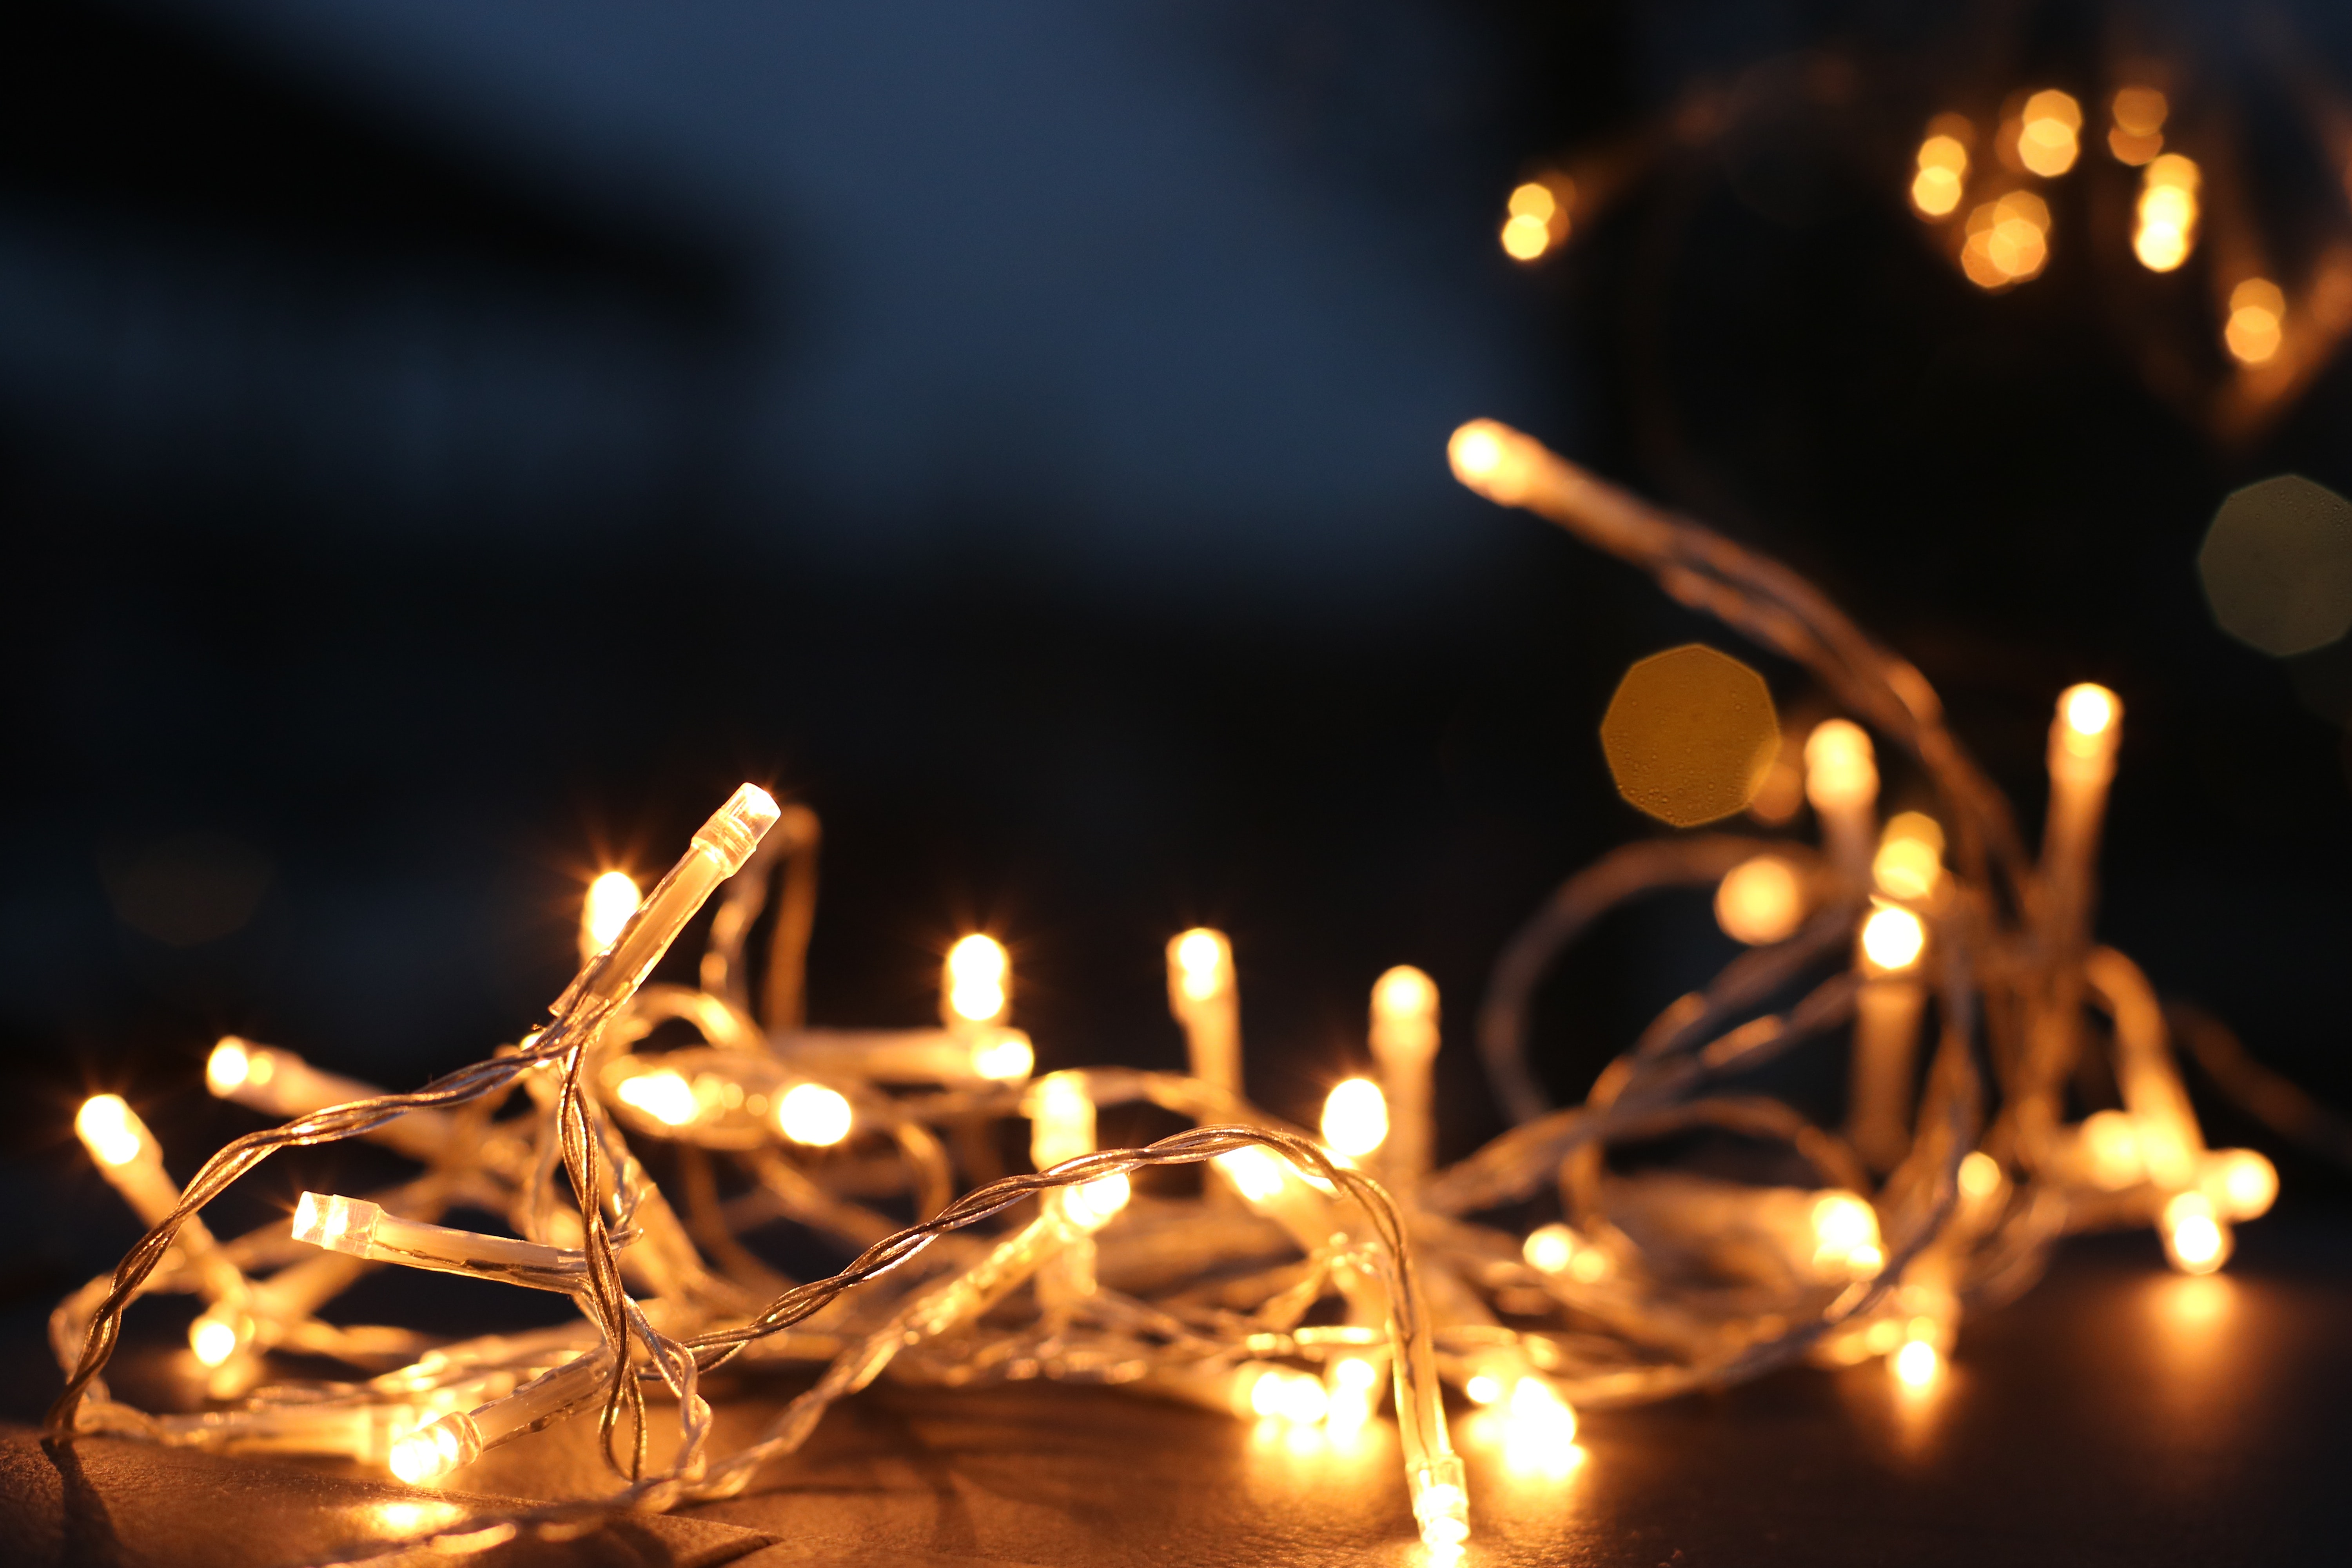
lighting, light, candle, christmas lights, branch, interior design, event, flame, heat